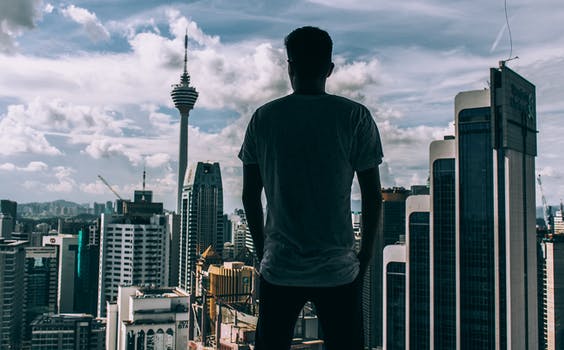
Label: No Watermark